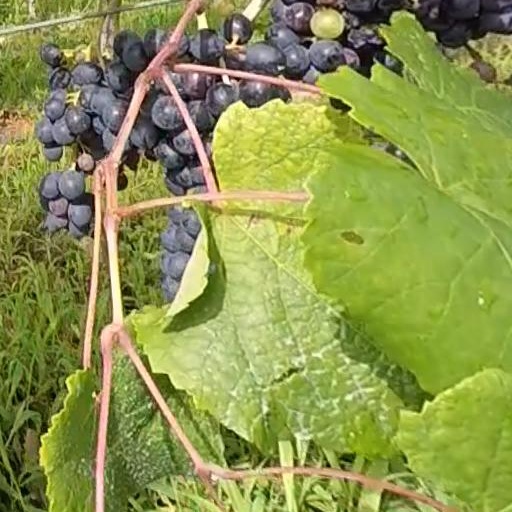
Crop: grape